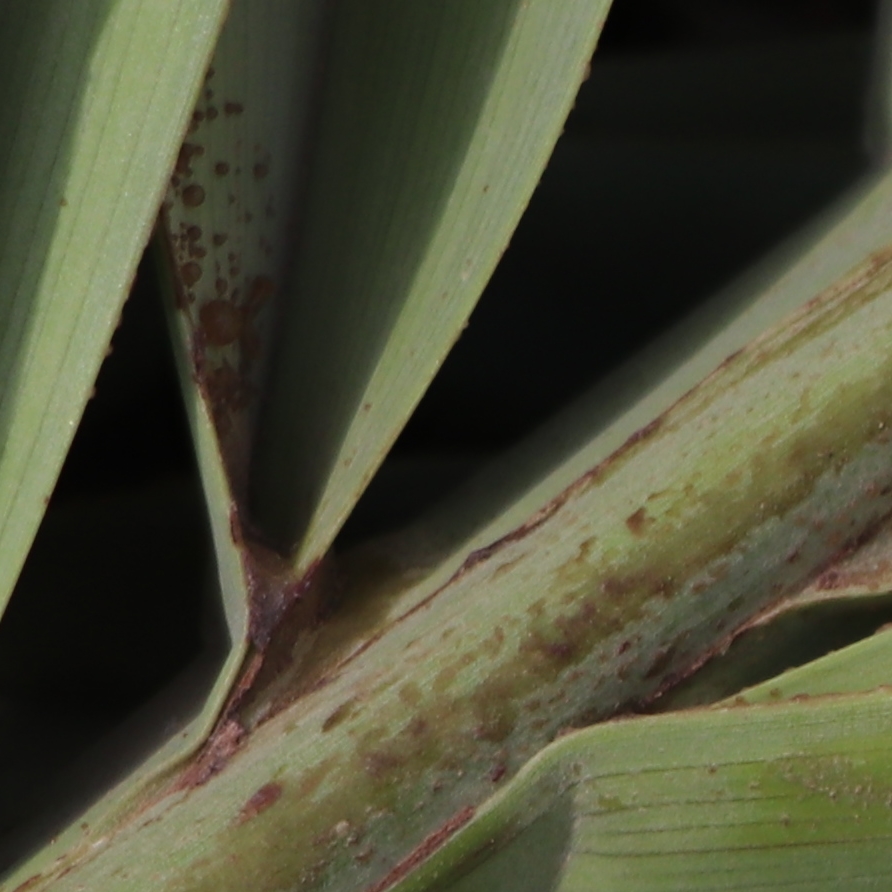
Label: Honey